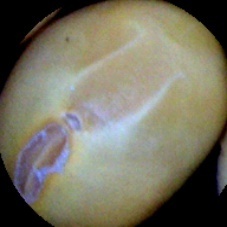
Label: Immature